Ted Roof

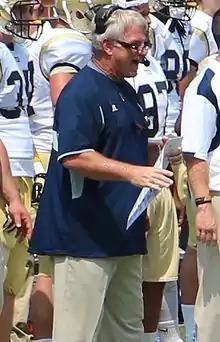
Ted Roof on the sidelines, 2013

Roof began his coaching career as a graduate assistant coach at the University of Alabama in 1987, where he helped on defense before taking his first full-time position as the linebackers coach at the University of West Georgia for the 1989 season.